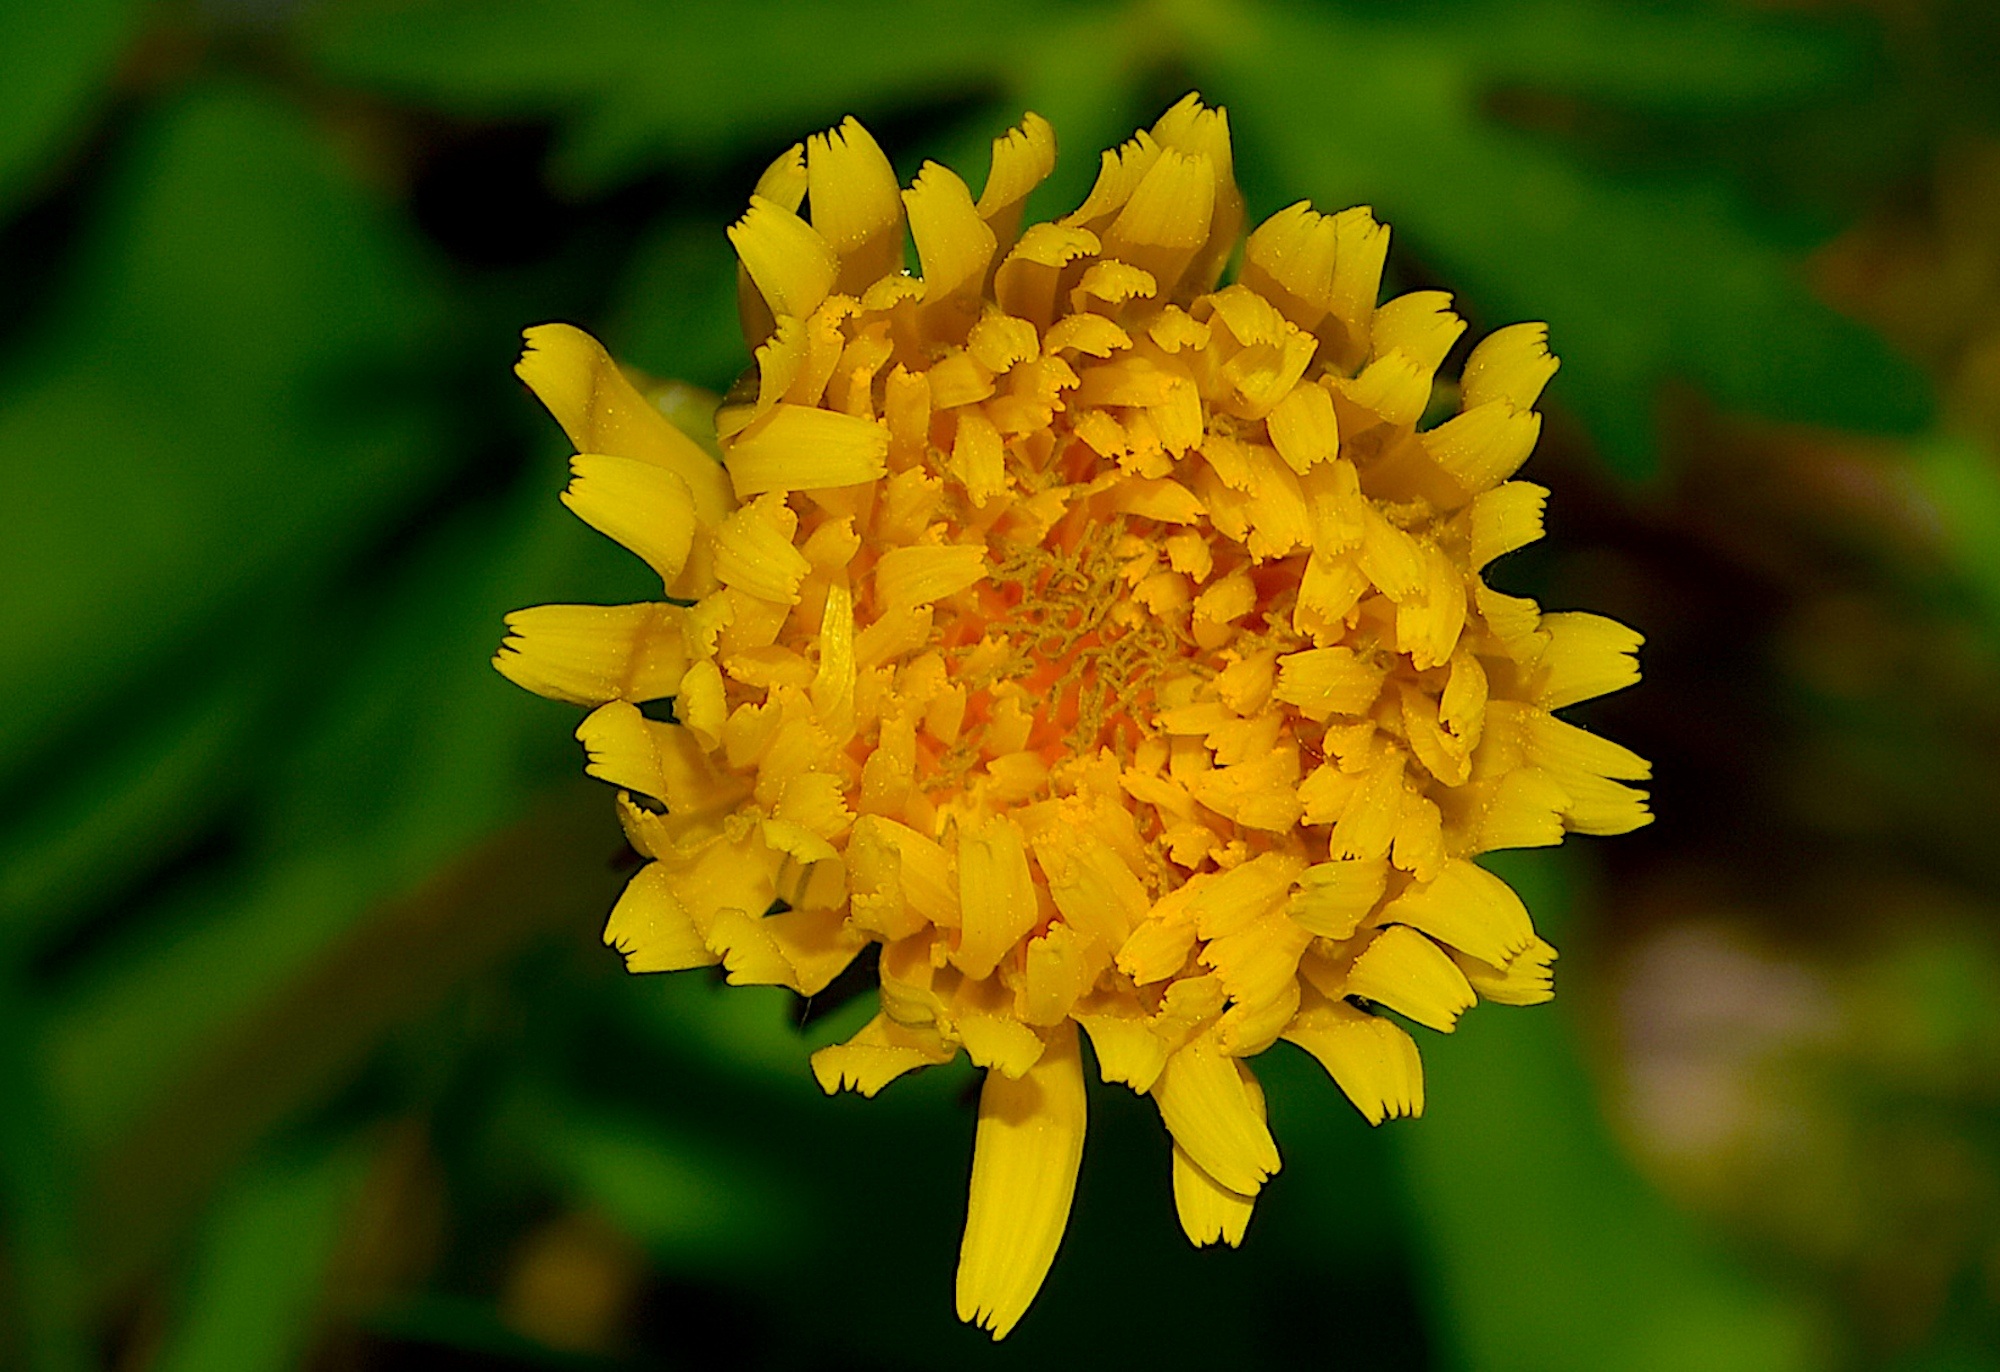
nature, blossom, plant, leaf, flower, petal, bloom, floral, pollen, spring, green, herb, macro, natural, frame, fresh, botany, blooming, colorful, yellow, garden, flora, wildflower, close up, shrub, bright, springtime, nectar, macro photography, flowering plant, land plant